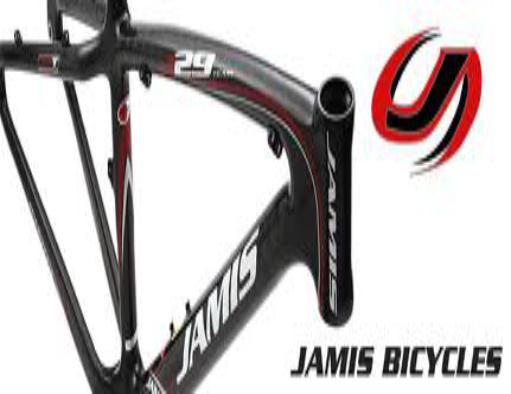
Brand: jamis bicycles
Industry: Transportation